Derbyshire County Cricket Club in 1907

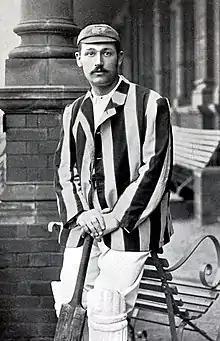
Levi Wright - captain

Derbyshire played 22 games in the County Championship, one match against the touring South Africans and one against MCC. They lost all but three of the played matches, which were two wins and a draw, and ended at the bottom of the Championship table.